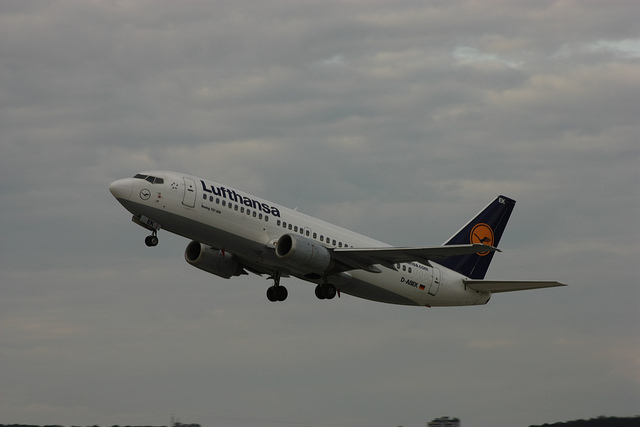
user: Given an image and a question. Answer the question in a short answer. Question: What airline is this? Short Answer:
assistant: lufthansa